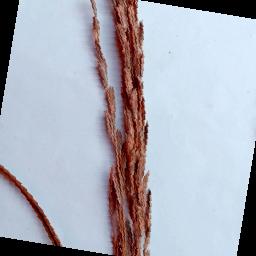
Label: Rice___Neck_Blast